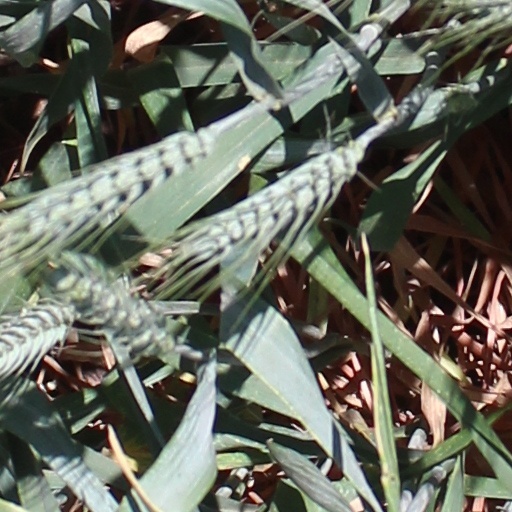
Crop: wheat